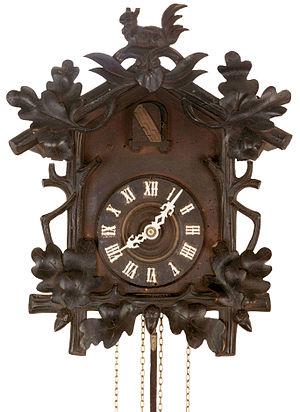
Une pendule à coucou, ou elliptiquement coucou, est une pendule dont la sonnerie imite le cri du coucou.
Le mot coucou est un terme du vocabulaire courant qui peut désigner différentes espèces d'oiseaux ayant généralement un chant qui correspond à l'onomatopée « coucou ». Ce nom ne correspond donc pas à un niveau précis de la classification scientifique des espèces. Autrement dit, il s'agit d'un nom vernaculaire dont le sens est ambigu en biologie car il désigne une partie seulement des espèces appartenant soit à la sous-famille des Cuculinae, soit à celle des Coccyzinae.